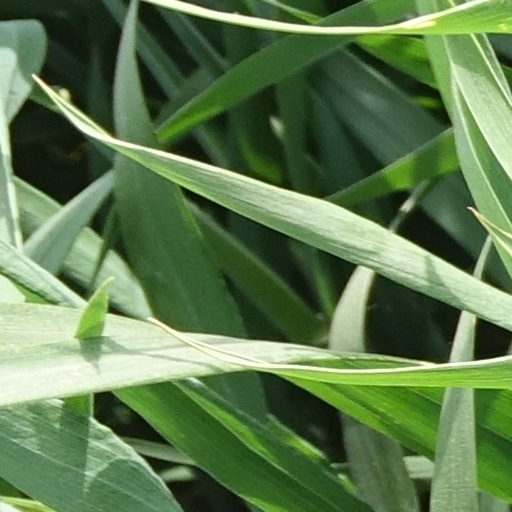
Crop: wheat